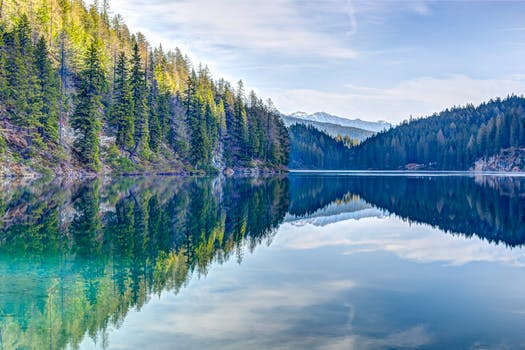
Label: No Watermark